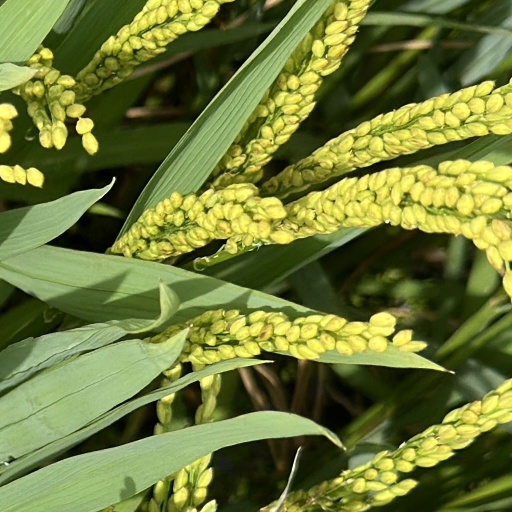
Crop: rice